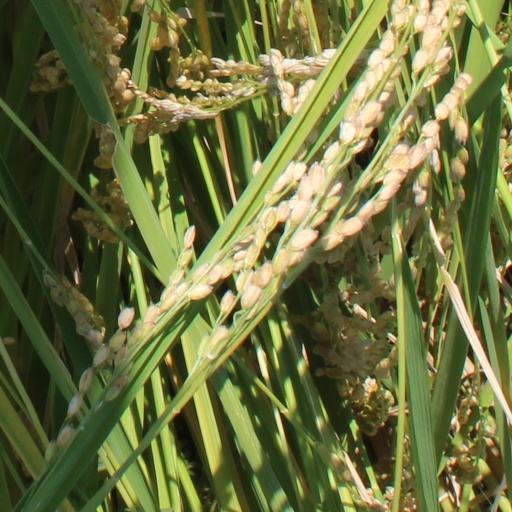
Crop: rice